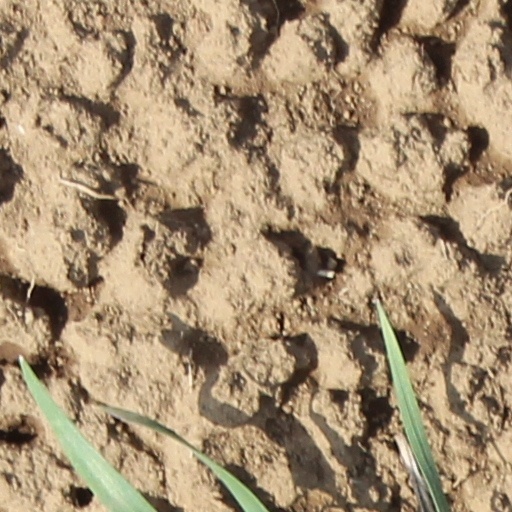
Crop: wheat